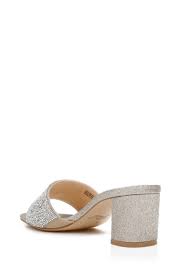
Label: Clog